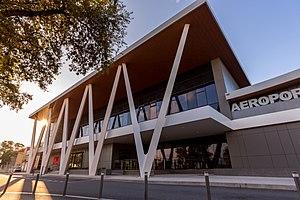
L'aéroport de Perpignan-Rivesaltes, parfois appelé Aéroport - Sud de France, est un aéroport du département des Pyrénées-Orientales. Sa gestion est assurée par La Société Publique Locale Aéroportuaire Régionale depuis le 1ᵉʳ janvier 2020. Son trafic annuel est de 447 084 passagers.